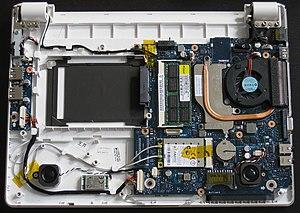
Le VIA Nano est un processeur 64 bits compatible x86 destiné au segment mobile de l'embarqué. Le processeur est en vente exclusivement pour les OEM. Le Nano a été annoncé fin mai 2008, soit peu après celle de l'Intel Atom son principal concurrent, après cinq années de développement par sa division CPU Centaur Technology. Elle est accompagnée peu après par la sortie de la révision 2.0 du format mini-ITX incluant le support du processeur et d'un bus PCIe 16x. Il se base sur une nouvelle architecture 64 bits conçue ex-nihilo et dévoilée le 24 janvier 2008. Le processeur prend en charge un certain nombre d'extensions x86 spécifiques à VIA visant à améliorer l'efficacité des appareils de faible puissance. Il est associé à différents chipsets VIA VX800, VX900 ou VN1000. Fer de lance du fondeur VIA, le Nano souffre cependant d'une faible commercialisation dans le domaine grand public.